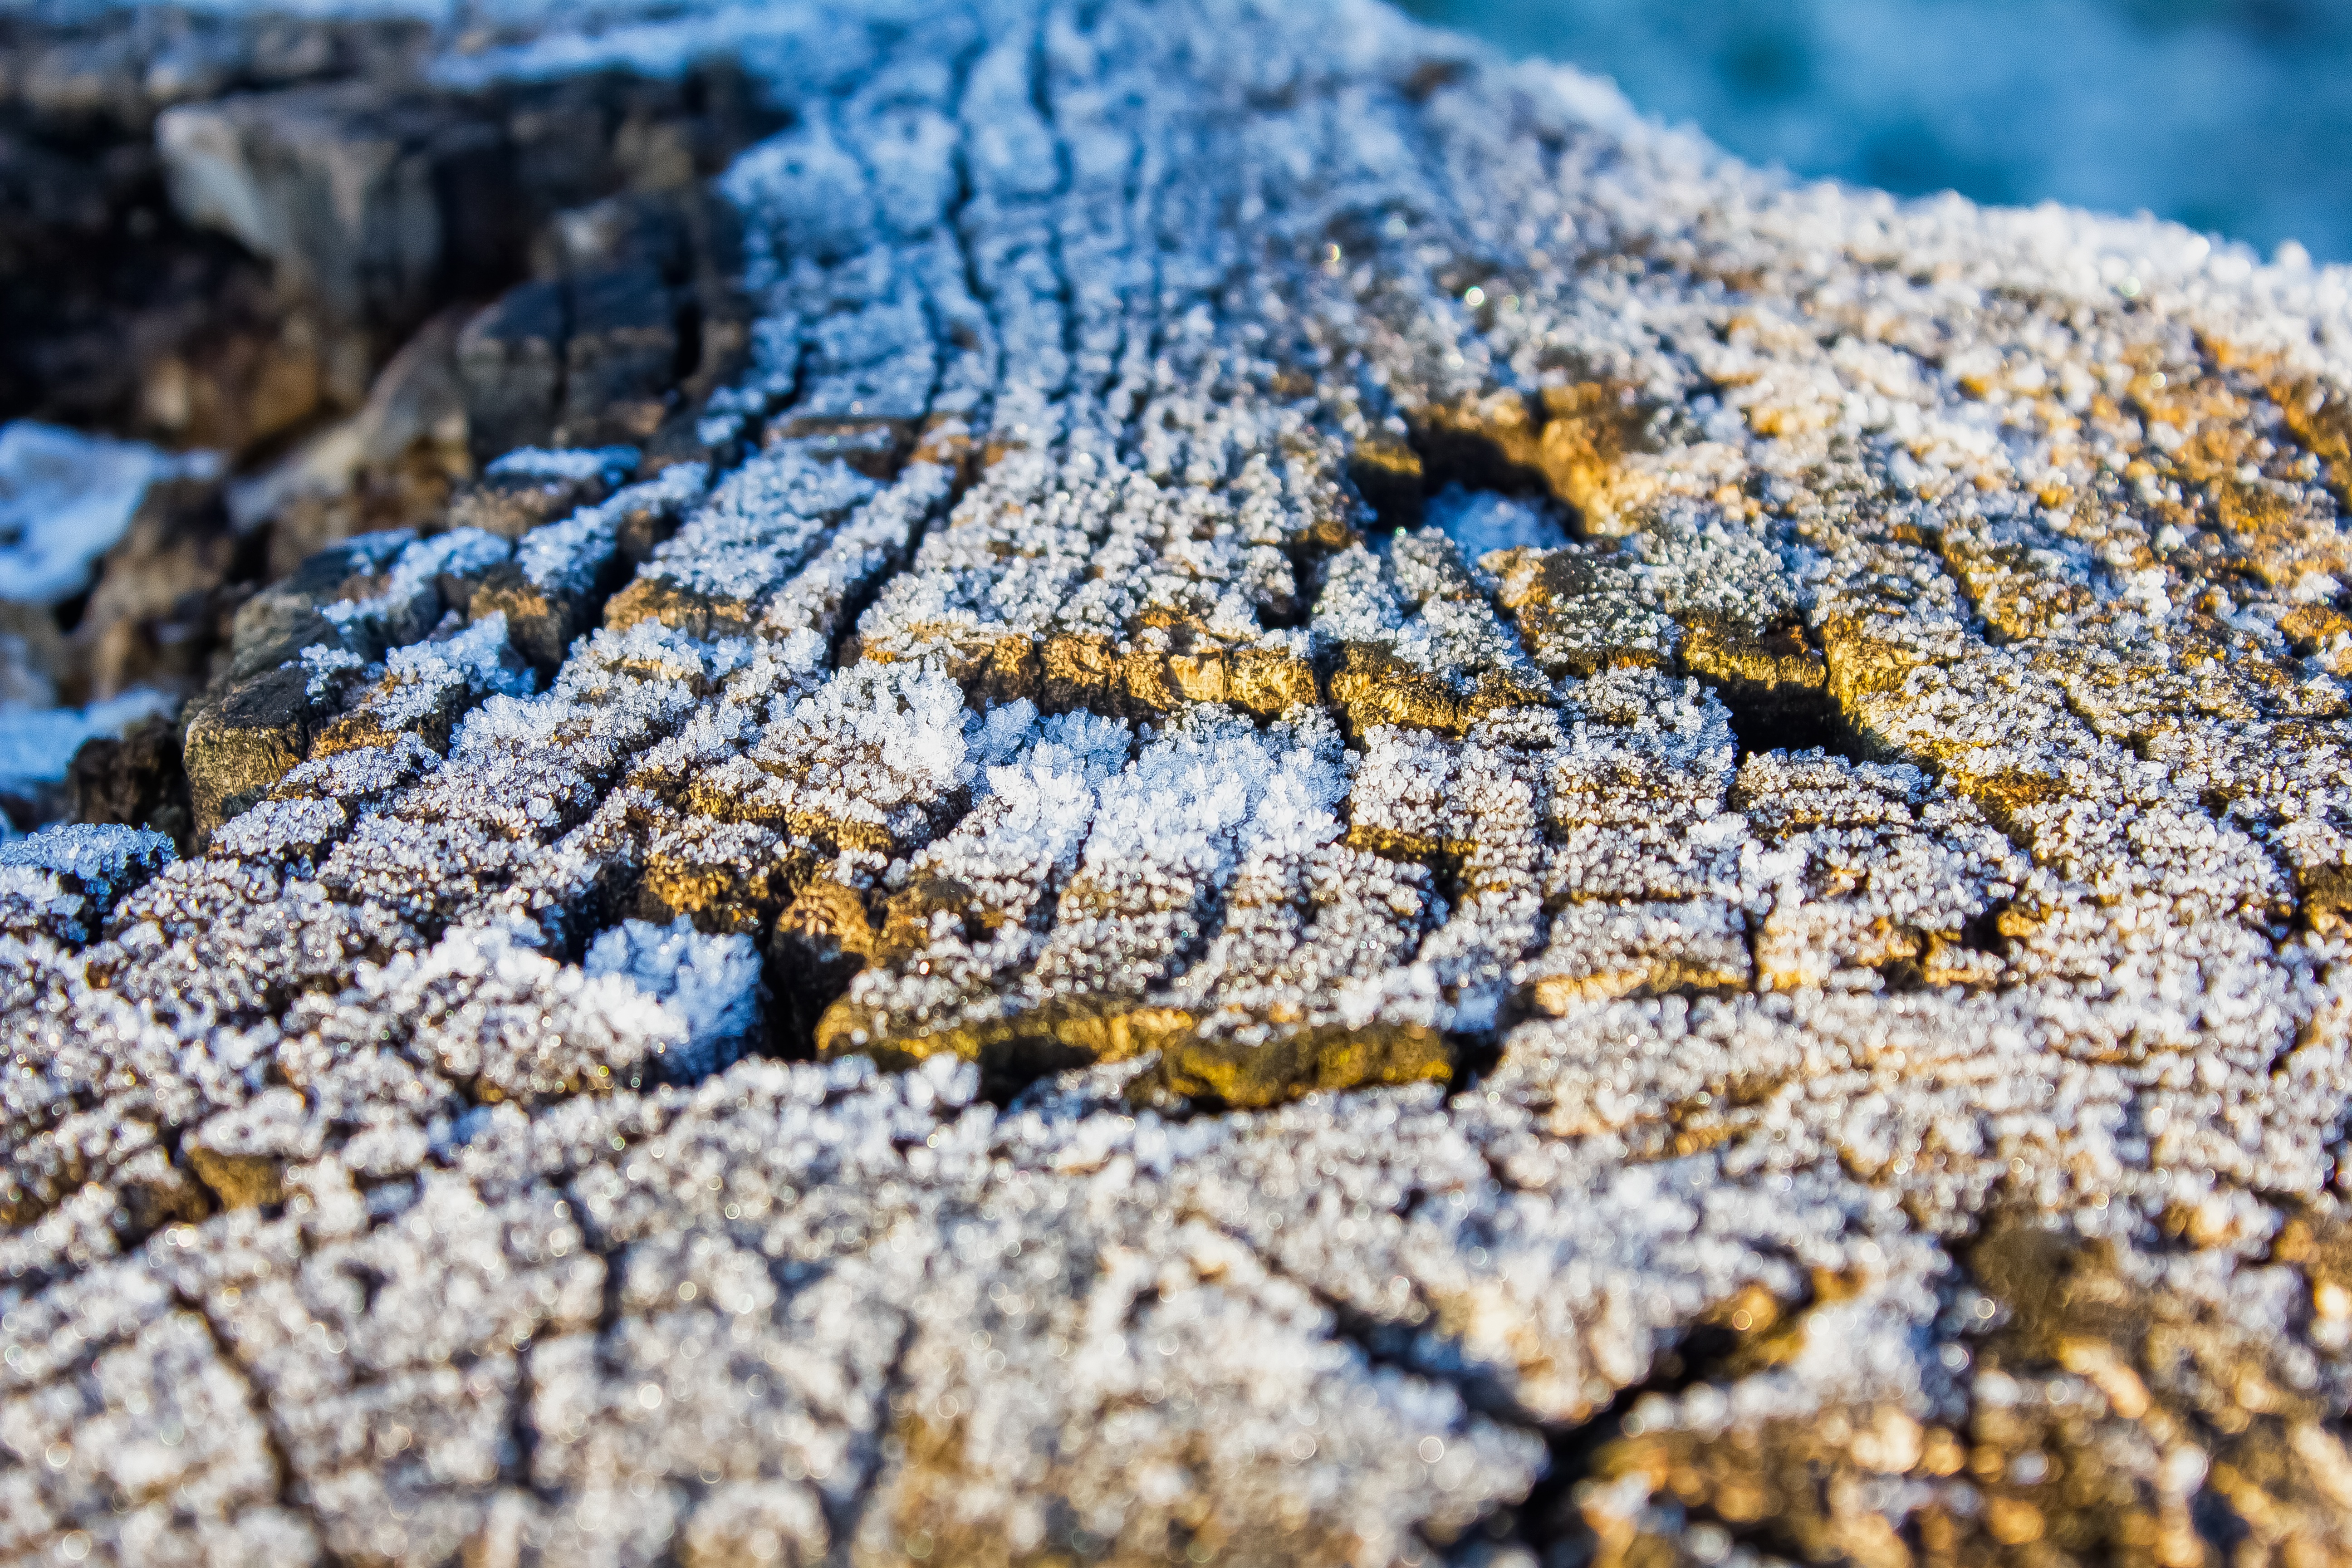
nature, forest, sand, rock, cold, winter, wood, white, texture, leaf, frost, asphalt, ice, autumn, soil, snowy, frozen, garden, material, close up, trees, geology, frosty, rime, macro photography, wintery, road surface, light game